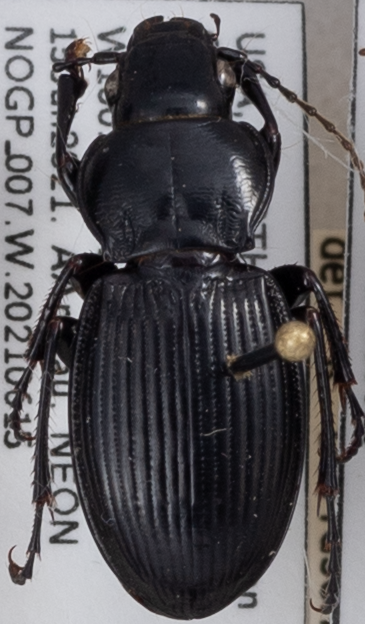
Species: Cyclotrachelus torvus
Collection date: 2021-06-15
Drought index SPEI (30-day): -0.88
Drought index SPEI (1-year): -2.09
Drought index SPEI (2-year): -1.01